27th Battalion (Australia)

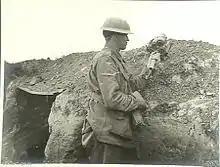
A soldier from the 27th Battalion in the trenches at Villers-Bretonneux, July 1918

In early 1918, the 7th Brigade was placed in divisional reserve around Romarin as extreme winter weather conditions set in. At the end of January the brigade was relieved and moved back to Henneveux where it was tasked with covering a length of the line. During this time the 27th Battalion was near full strength, with 43 officers and 993 men, and was positioned between Bellebrune and Crémarest. They remained there throughout February and March during which time they undertook training and the men were given leave to visit Boulogne. In March 1918, the Germans launched their Spring Offensive in an effort to bring about an end to the war. The offensive saw considerable tactical gains, and although the Australian Corps missed the opening phase of the offensive as they were out of line at the time, they were brought up in April to help stem the tide of the German advance. As a part of this effort, the 27th Battalion returned to the battlefields of the Somme, as the 7th Brigade relieved the 13th Brigade around the Somme Canal on the night of 7/8 April. At the end of the month they moved to the Camon–Rivery area. As the German offensive became focused upon Villers–Bretonneux they were called upon to undertake a supporting role to the Australian counterattack, relieving the 6th Brigade around Ville-sur-Ancre following the 6th's assault on the town.